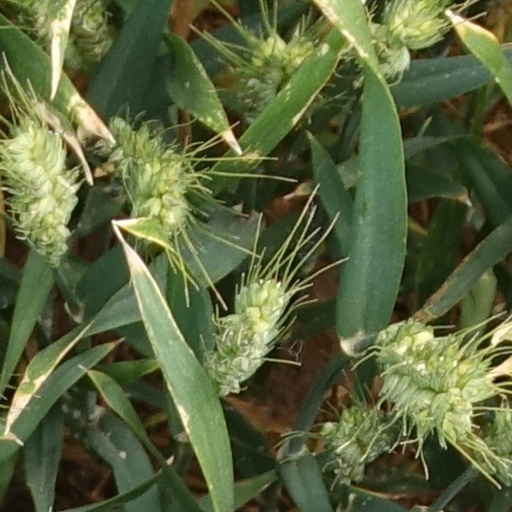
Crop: wheat